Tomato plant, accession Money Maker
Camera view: bottom (45 deg); turntable rotation: 90 degrees
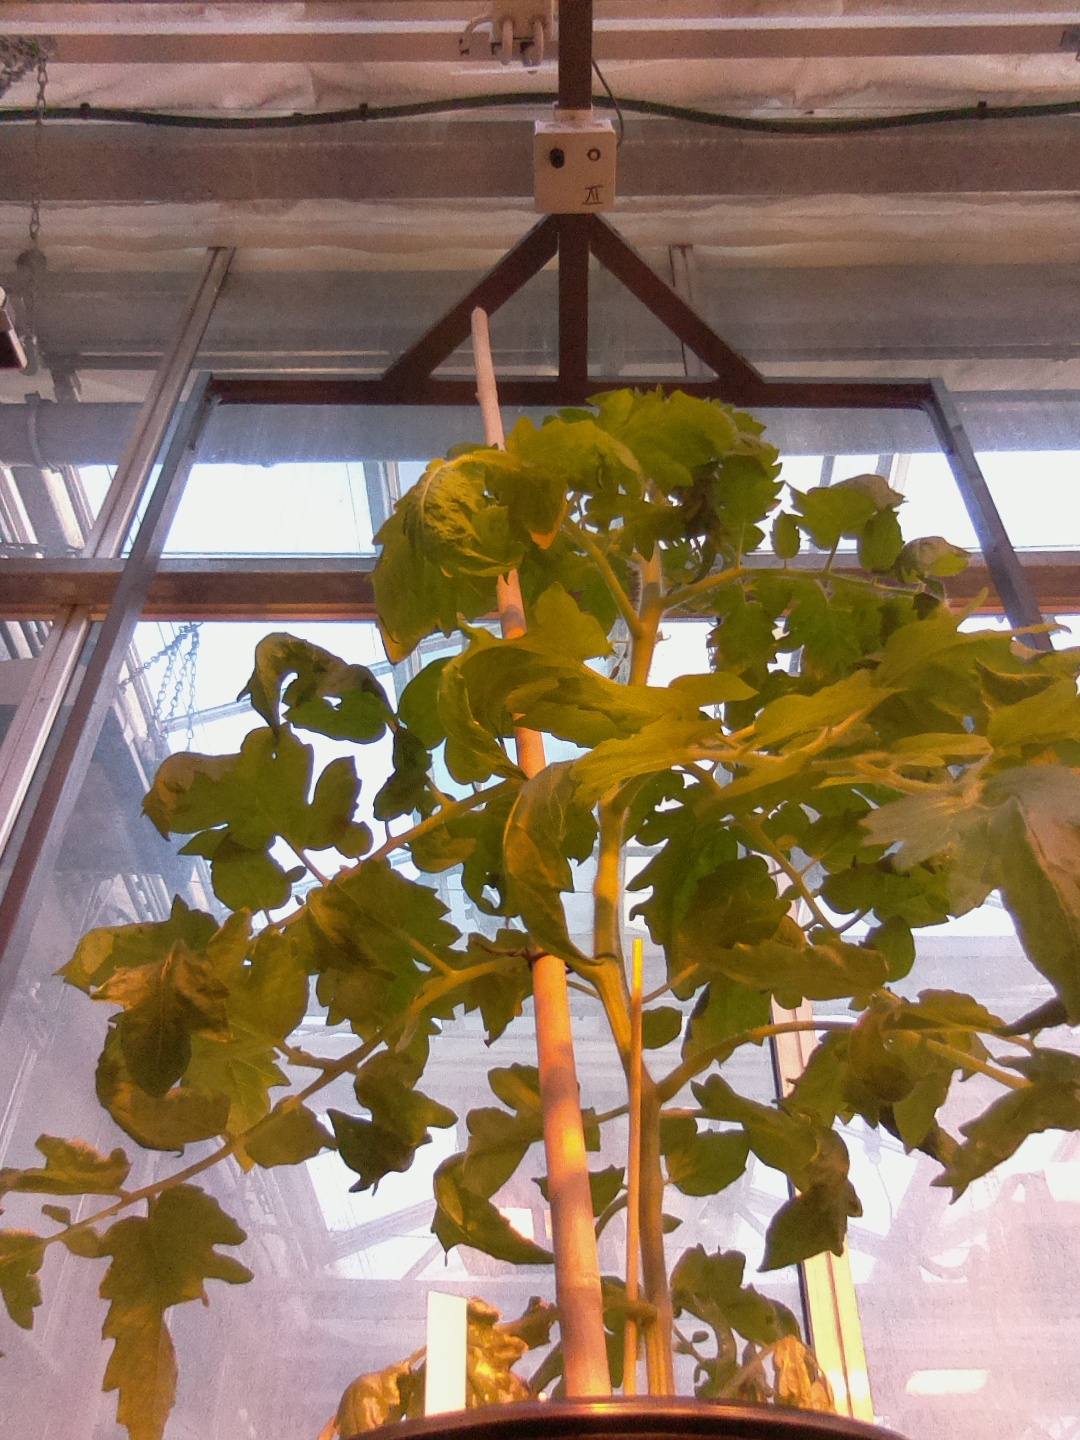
BBCH growth stage 61: 10%-20% of flowers open